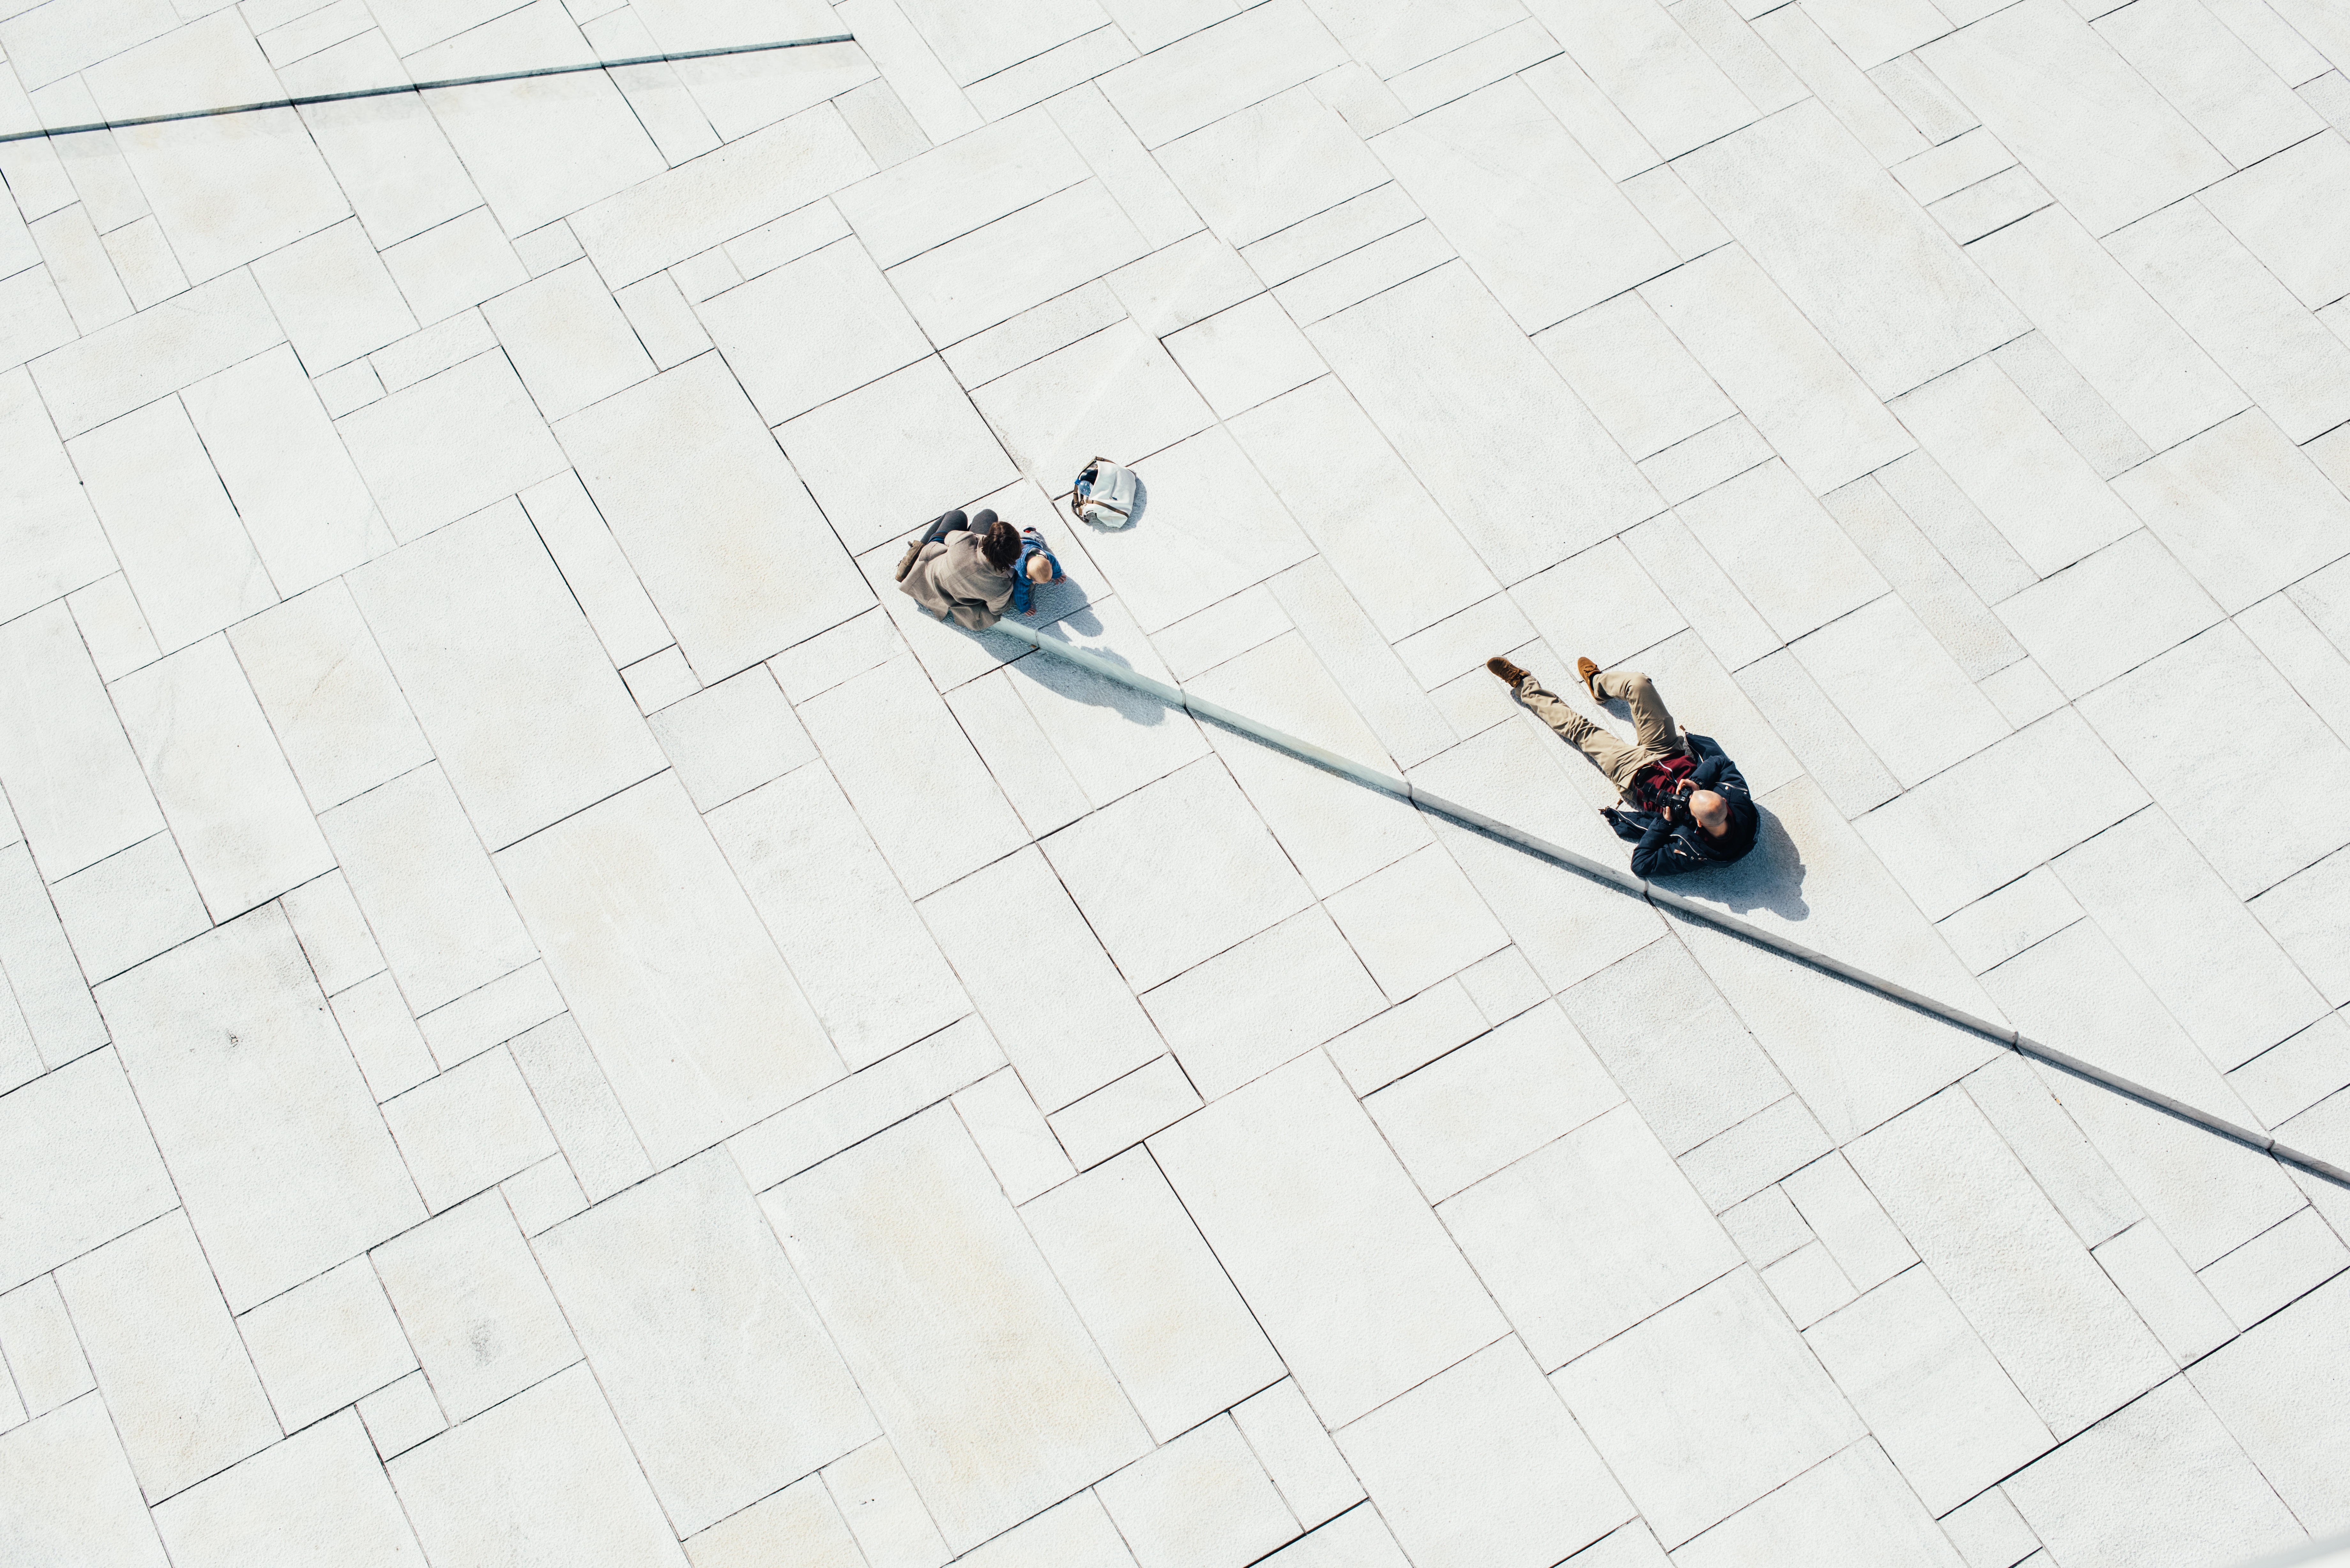
architecture, group, people, photography, floor, perspective, pavement, love, line, square, father, couple, child, tile, together, lifestyle, toy, modern, aerial view, mother, drawing, happy, new, shot, shape, persons, relationships, taking, parenting, flooring, familiy